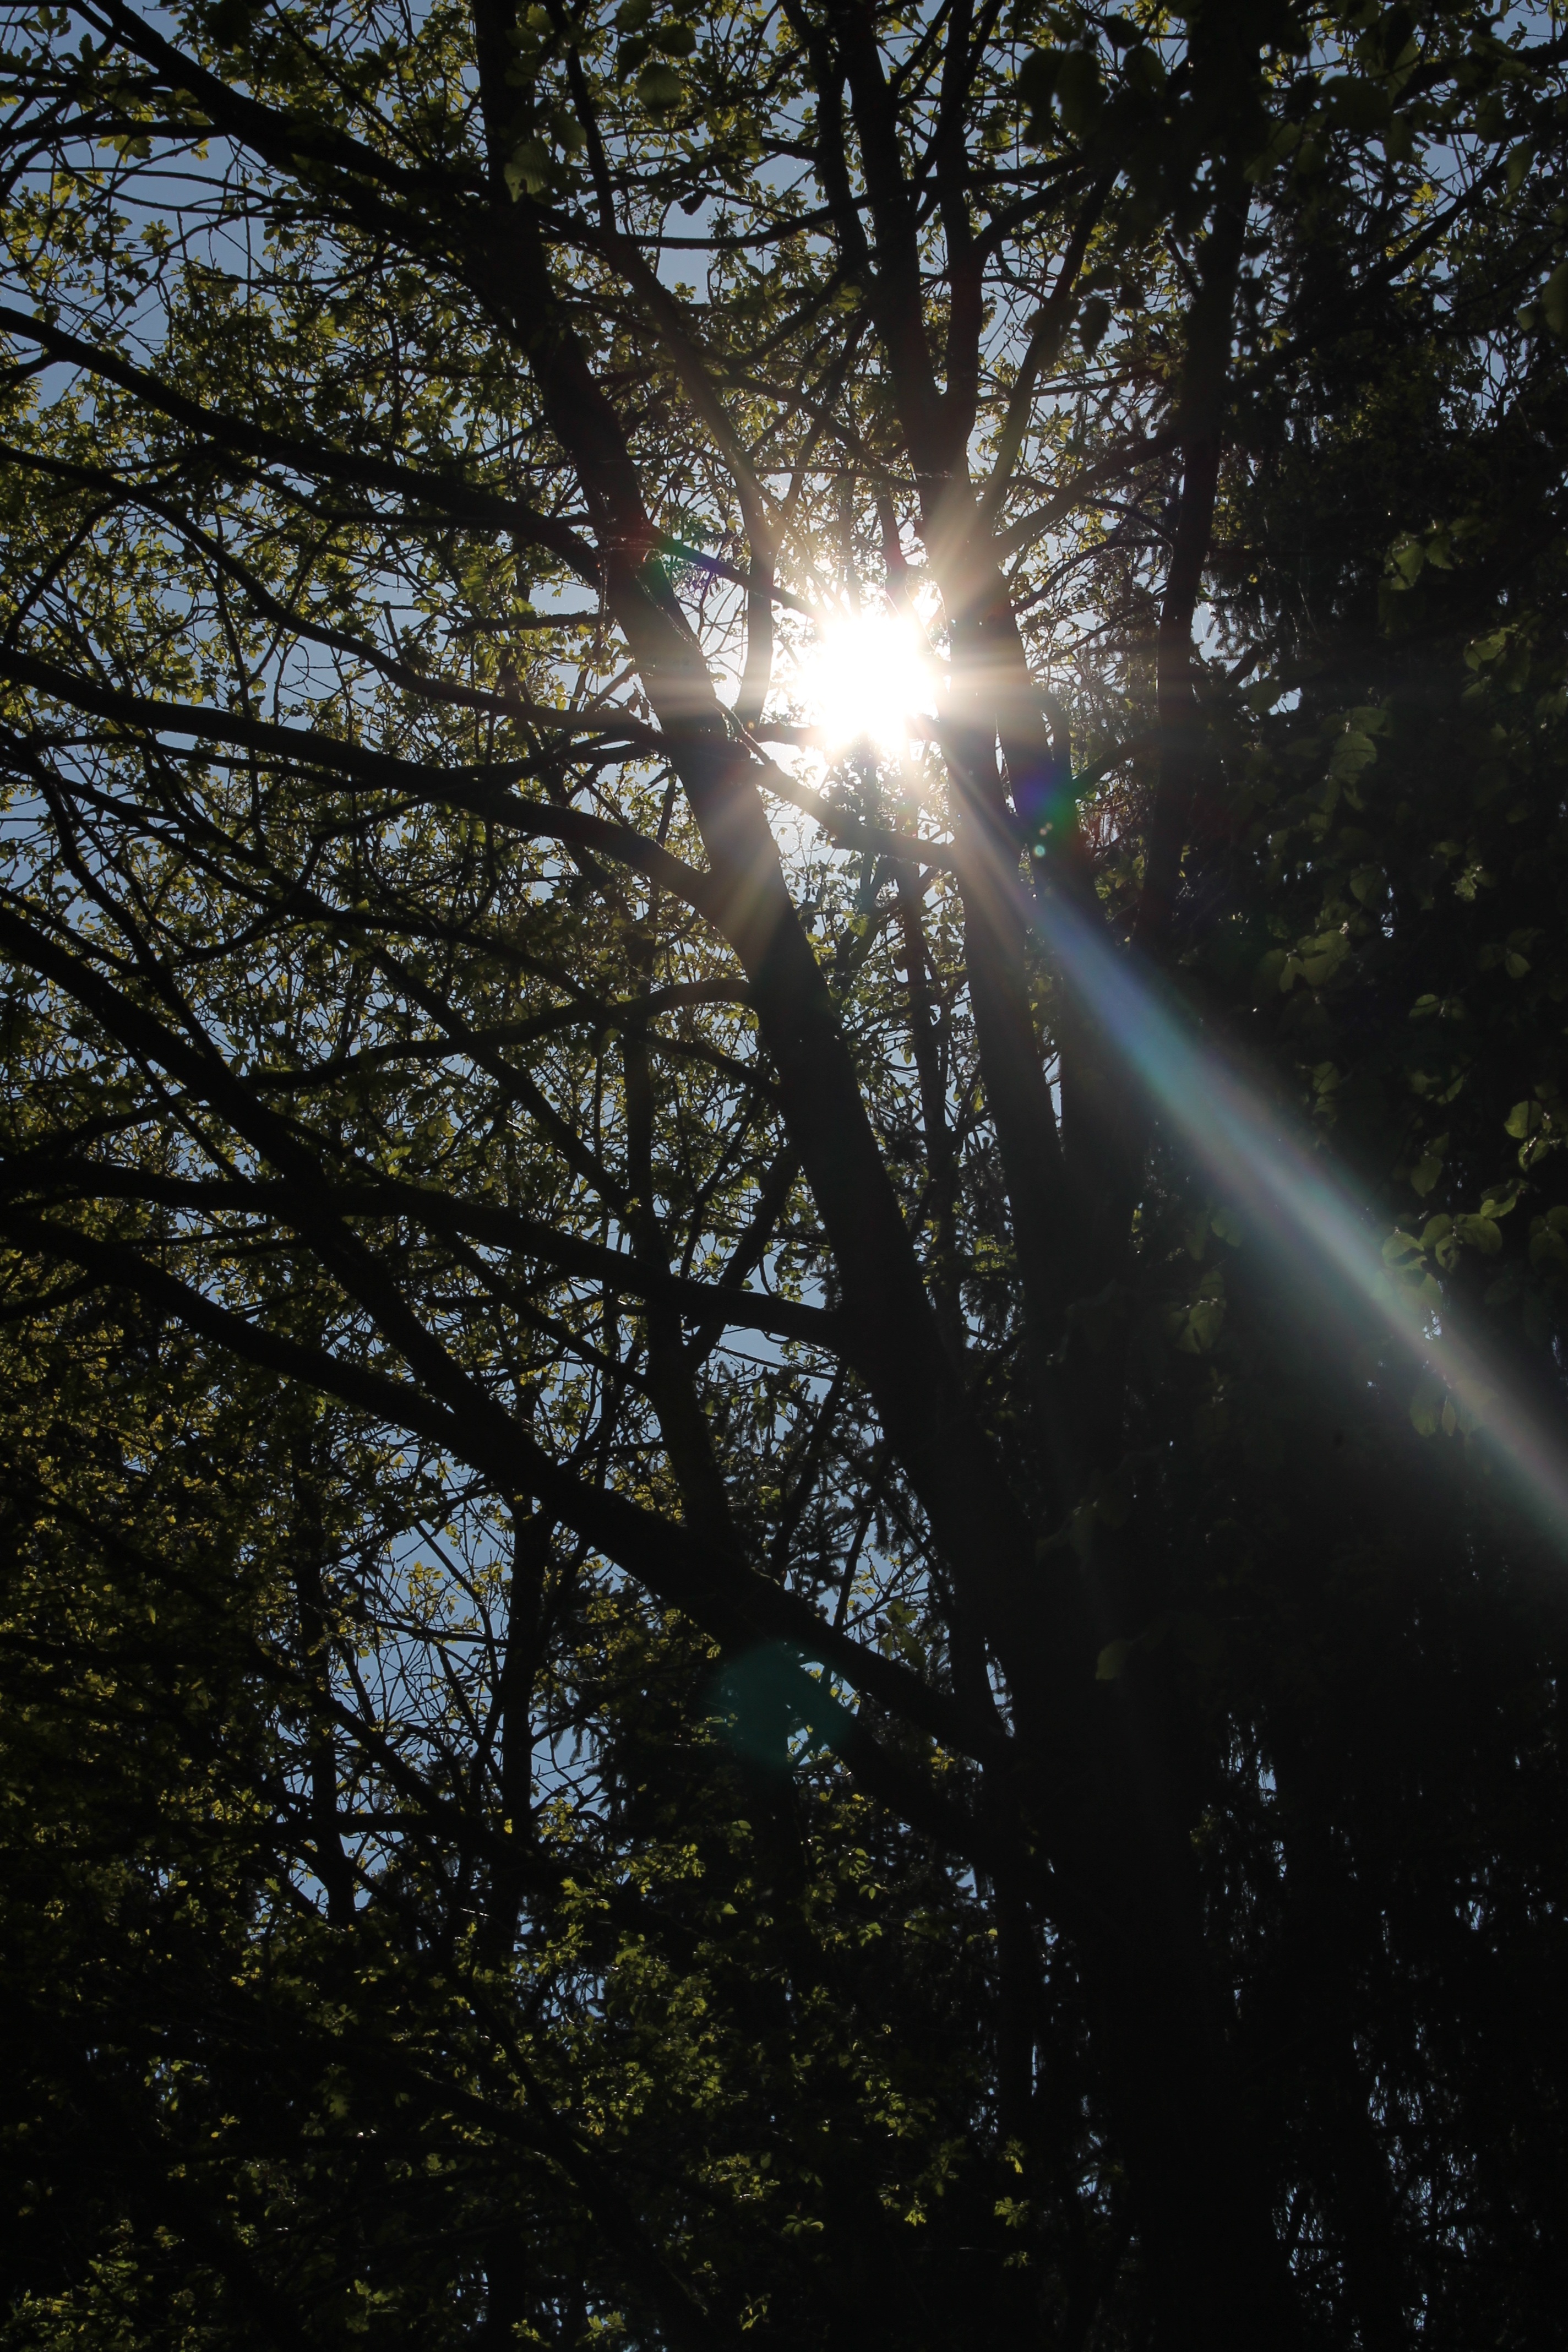
tree, nature, forest, branch, light, plant, sky, sun, night, sunlight, morning, leaf, flower, foliage, reflection, autumn, darkness, trees, grove, sunbeam, flooded, flurry, astronomical object, atmospheric phenomenon, woody plant